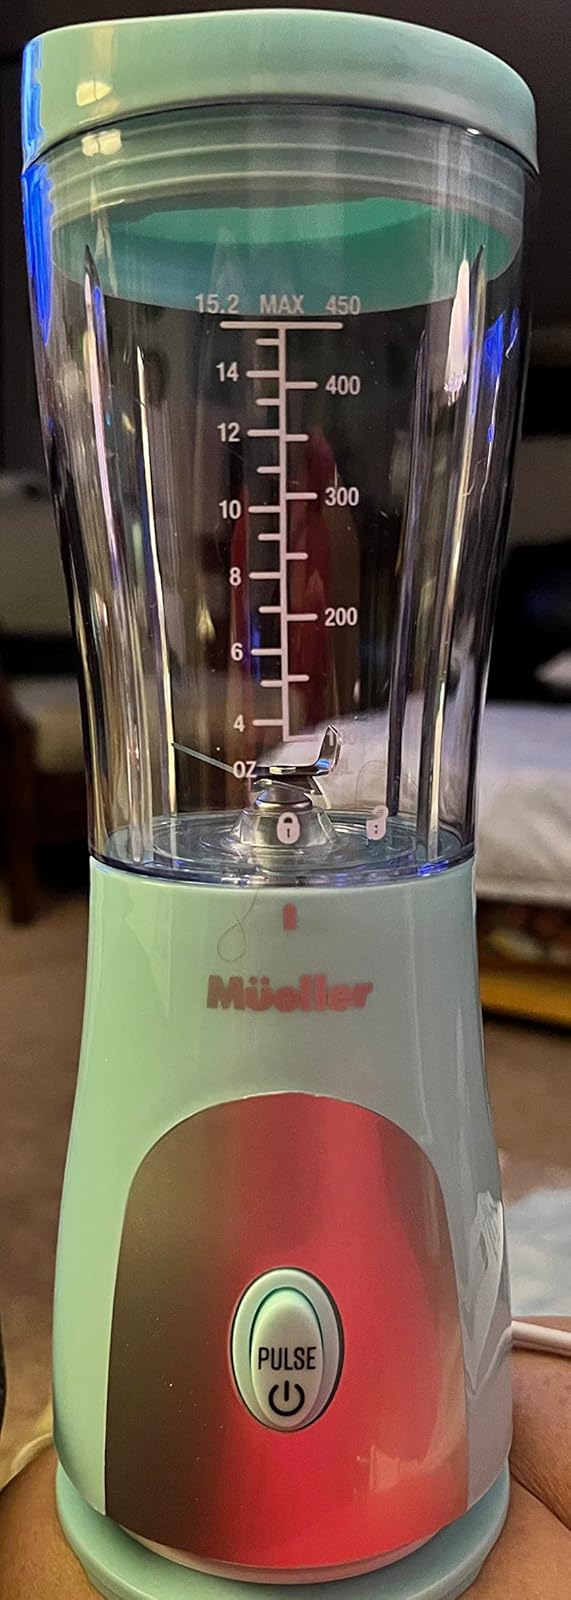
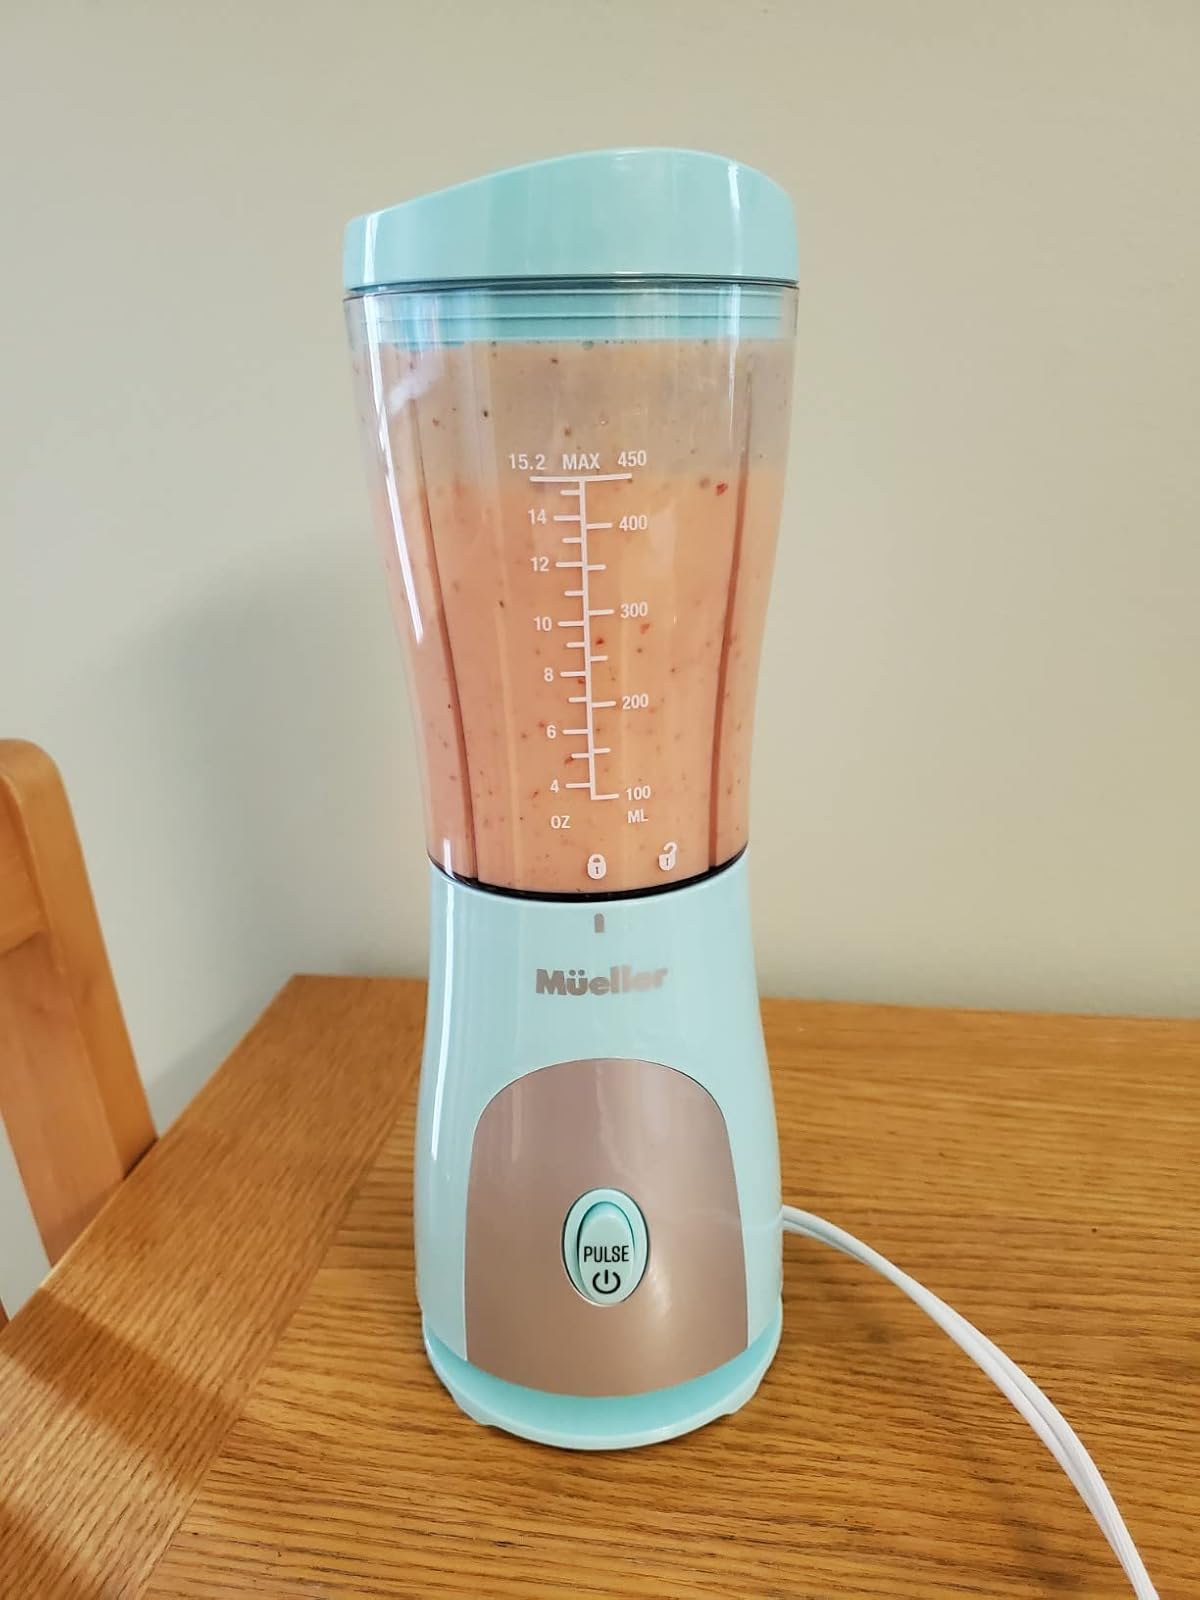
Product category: items_blender
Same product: yes